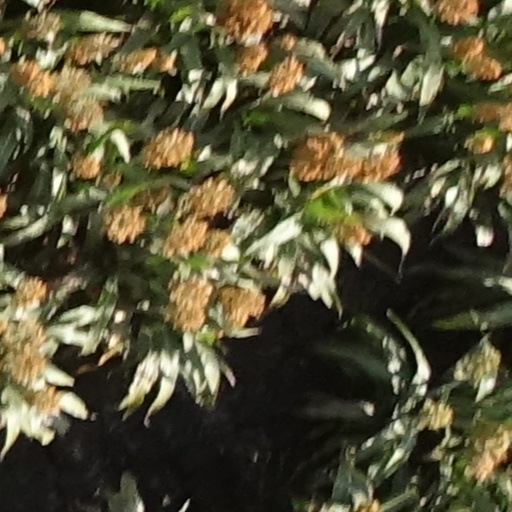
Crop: sorghum